Multiview orthographic projection

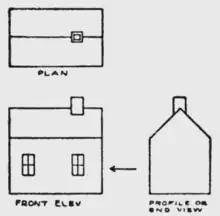
Projection views of a simple house from the book "Radford's mechanical drawing" (1912)

These three views are known as front view (also elevation view), top view or plan view and end view (also profile view or section view).